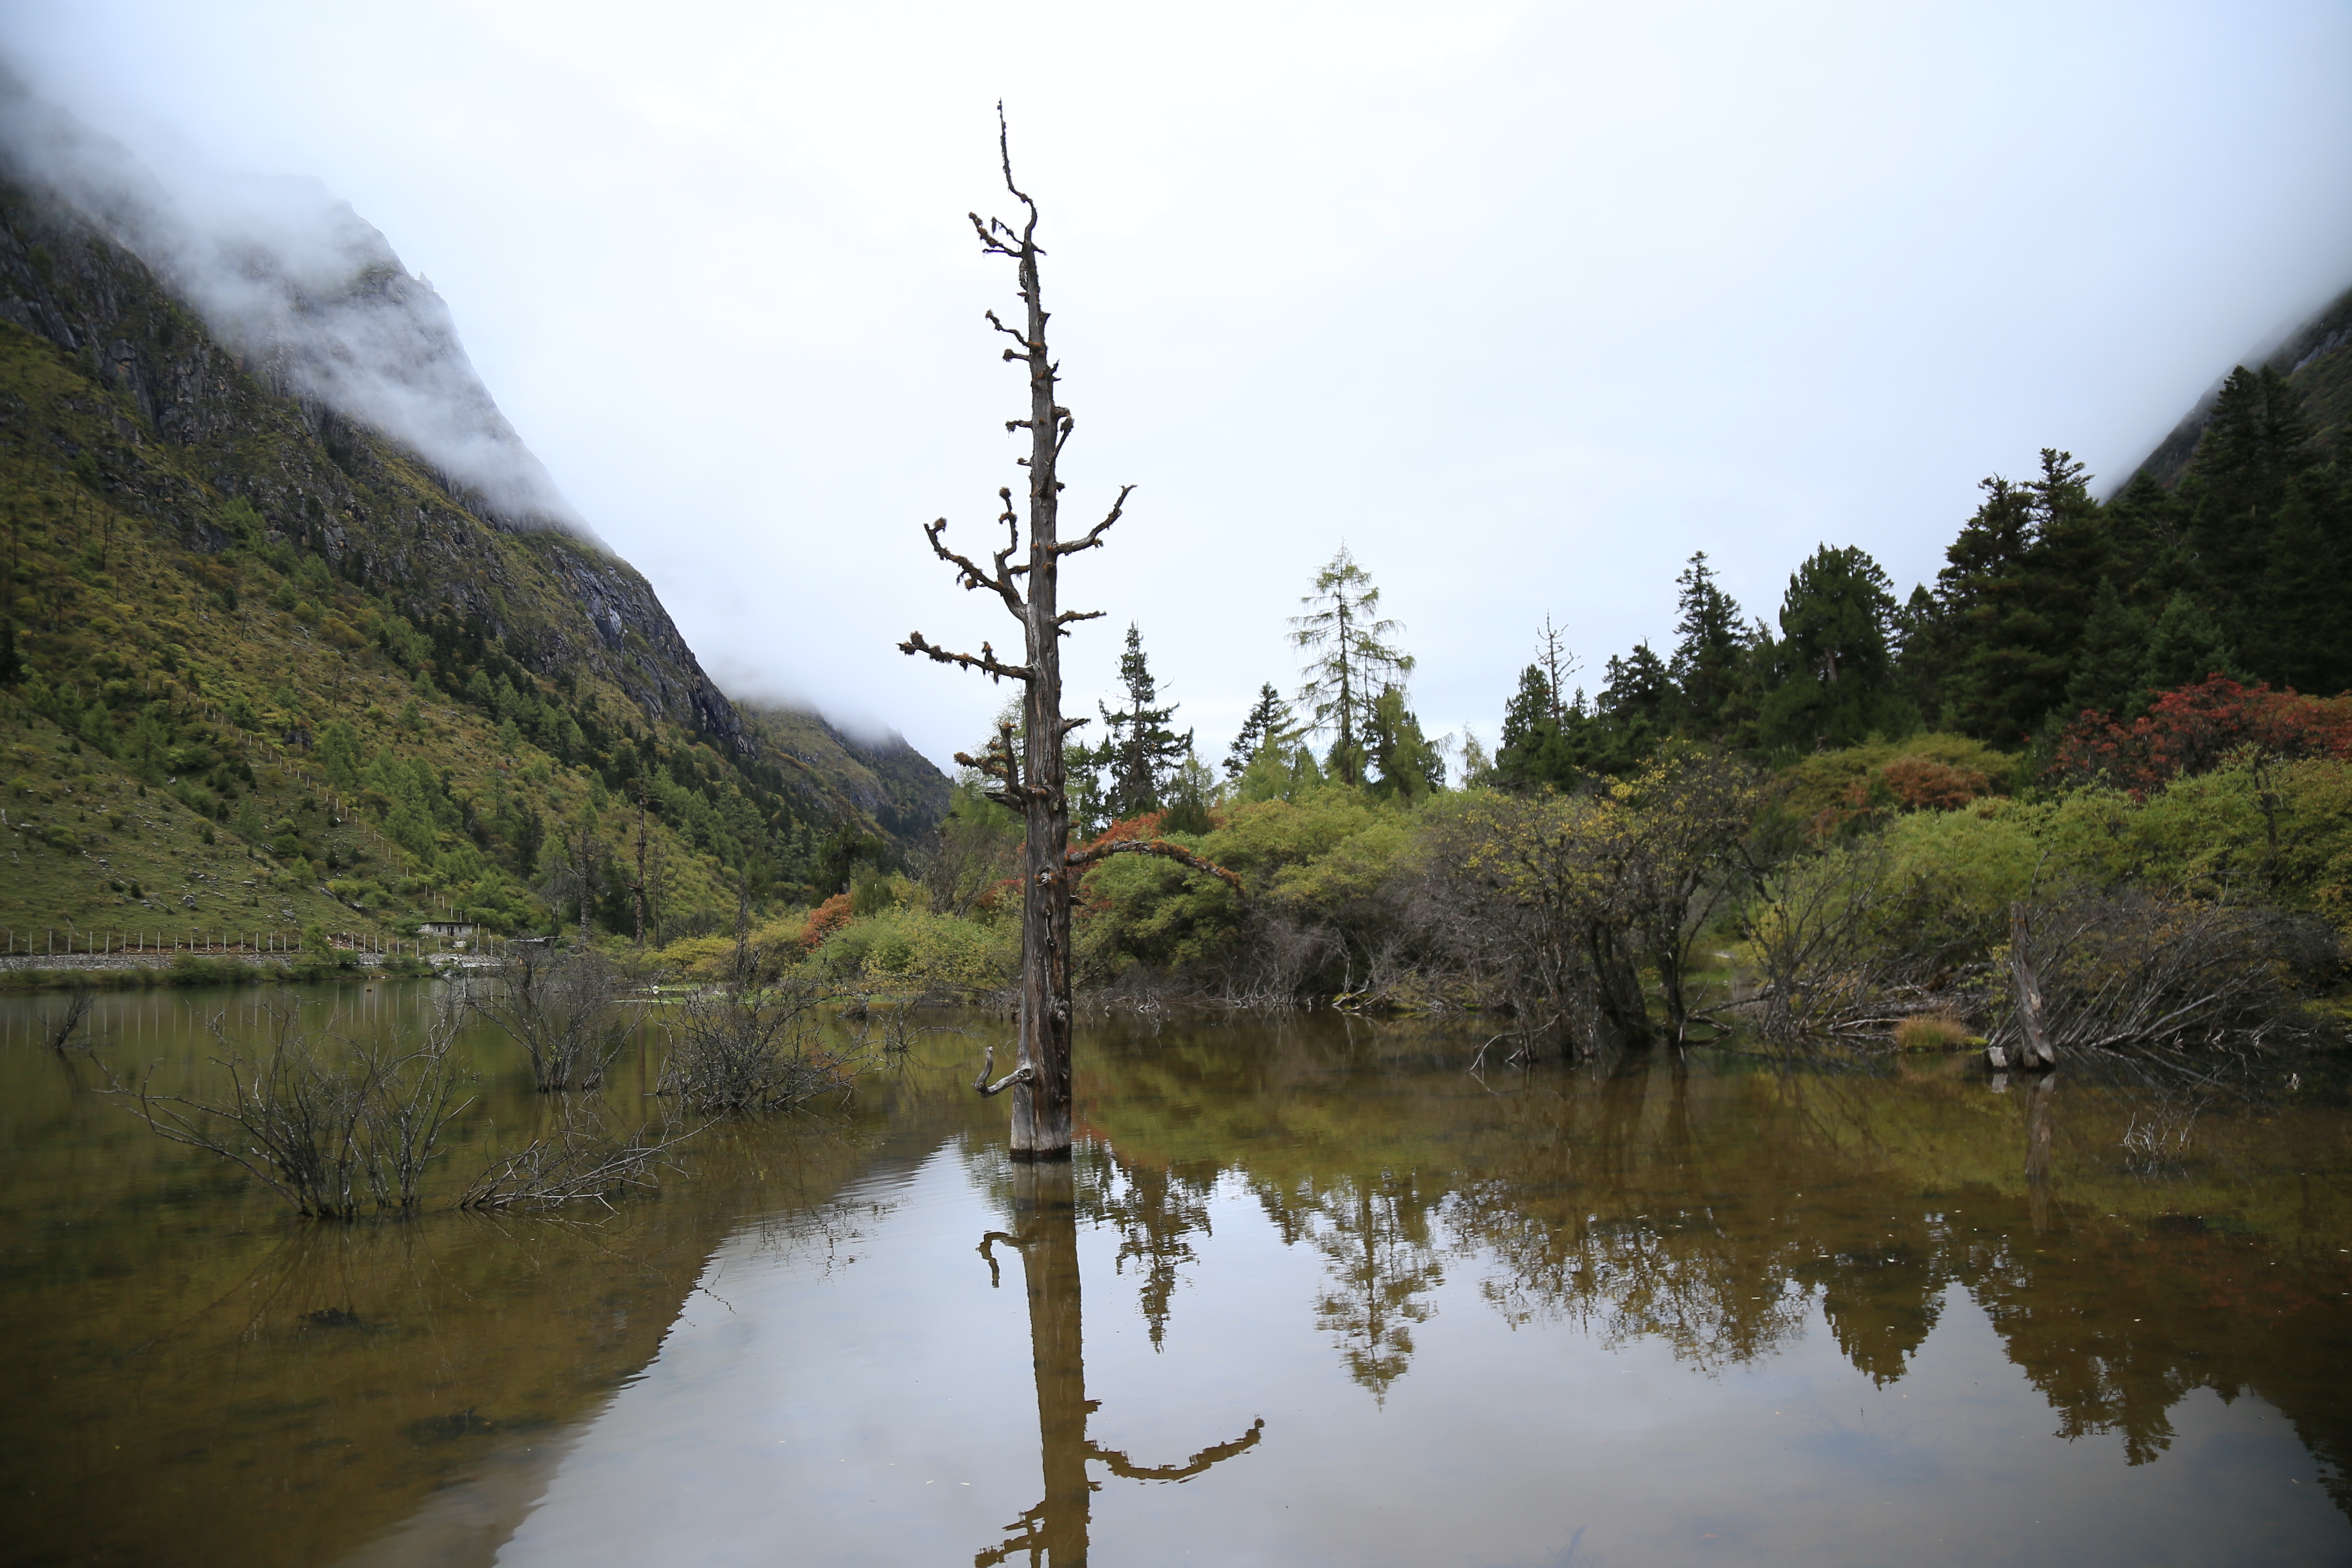
tree, water, nature, wilderness, mountain, lake, river, reflection, reservoir, body of water, views, loch, landform, qinghai lake, fam, atmospheric phenomenon